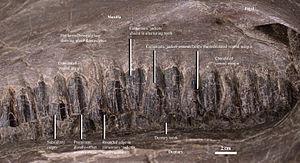
Equijubus est un genre éteint de dinosaures ornithopodes appartenant à la super-famille des Hadrosauroidea.